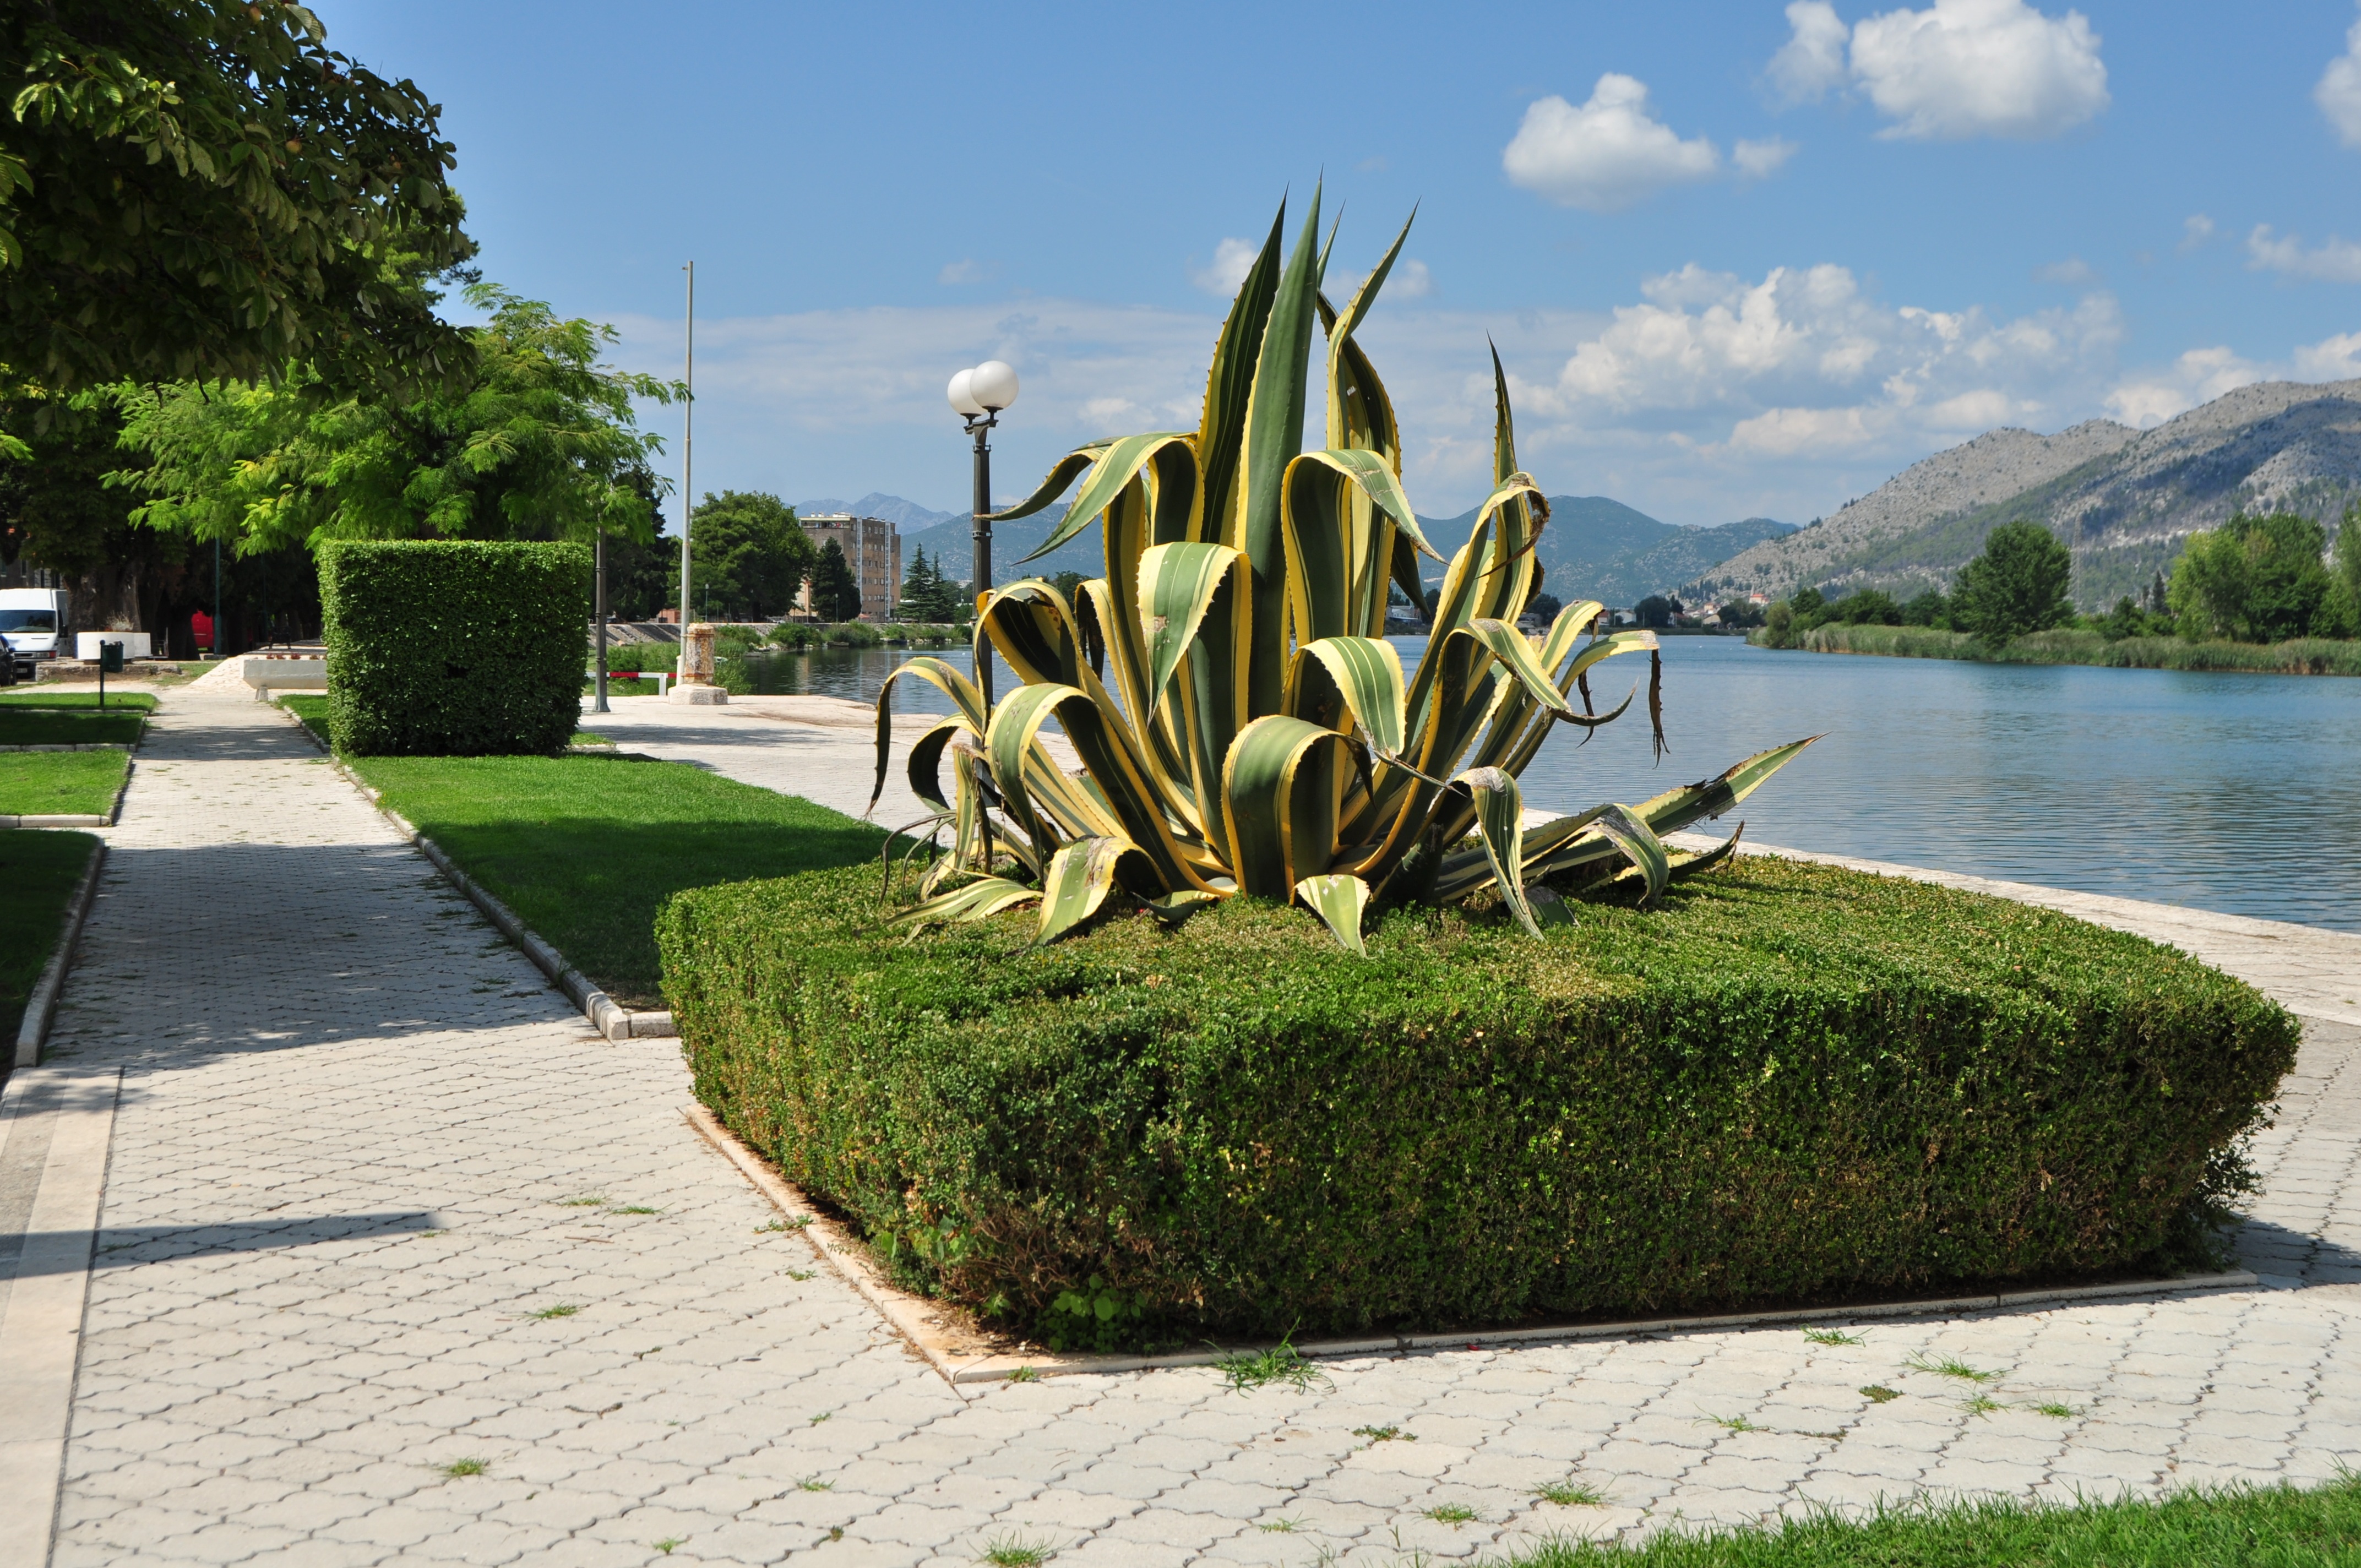
tree, grass, plant, lawn, flower, travel, europe, mediterranean, park, botany, garden, tourism, flora, memorial, croatia, botanical garden, estate, water feature, adriatic, neretva, opuzen, arecales